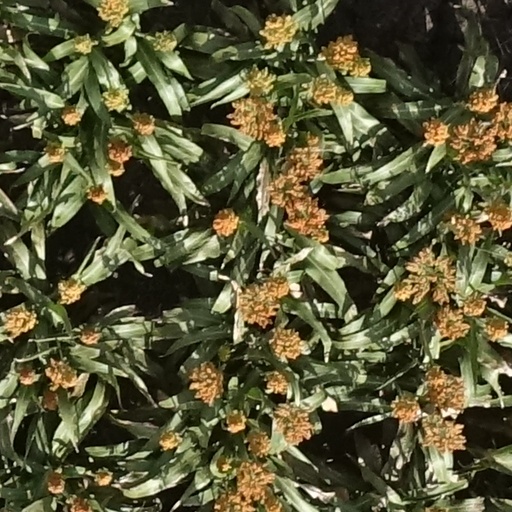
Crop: sorghum